Miter joint

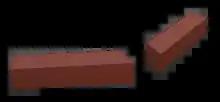
a disassembled 135º miter joint (internal angle of an octagon). Angle of the internal faces is supplement of 22.5º

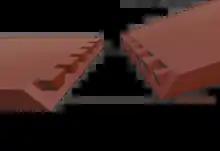
A variation of the Miter and Dovetail joint called a mitered dovetail. When assembled it appears identical to a miter yet has the same strength as a dovetail joint.

For miter joints occurring at angles other than 90°, for materials of the same cross-section the proper cut angle must be determined so that the two pieces to be joined meet flush (i.e. one piece's mitered end is not longer than the adjoining piece). To find the cut angle divide the angle at which the two pieces meet by two. Technically, two different cut angles are required; one for each piece, where the second angle is 90° plus the aforementioned cut angle, but due to angular limitations in common cutting implements (hand circular saws, table saws) a single angle is required and is used to cut the first piece in one direction and the second piece in the opposite direction.